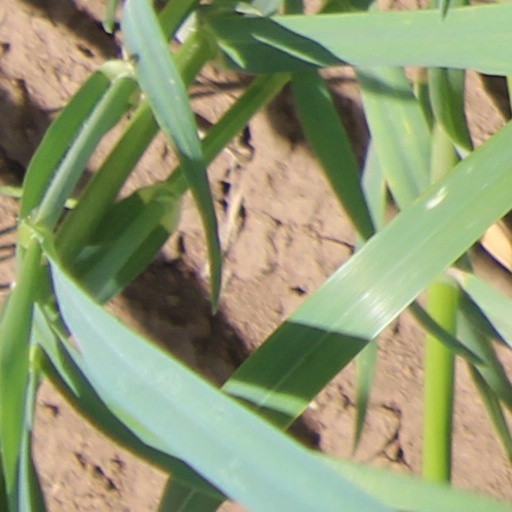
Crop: wheat